Mary Anne Stebbing

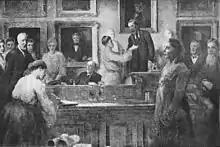
The first admission of women as fellows of the Linnean Society in 1905, Mary Anne Stebbing is depicted in the right foreground, - from the original version of a painting by James Sant (1820–1916)

Mary Anne Stebbing FLS ("née" Saunders; 11 September 1845 – 21 January 1927) was a botanist and botanical illustrator. She was among the first women to be admitted to the Linnean Society.